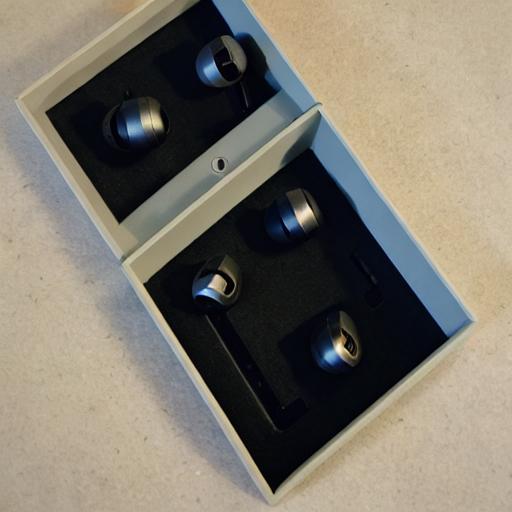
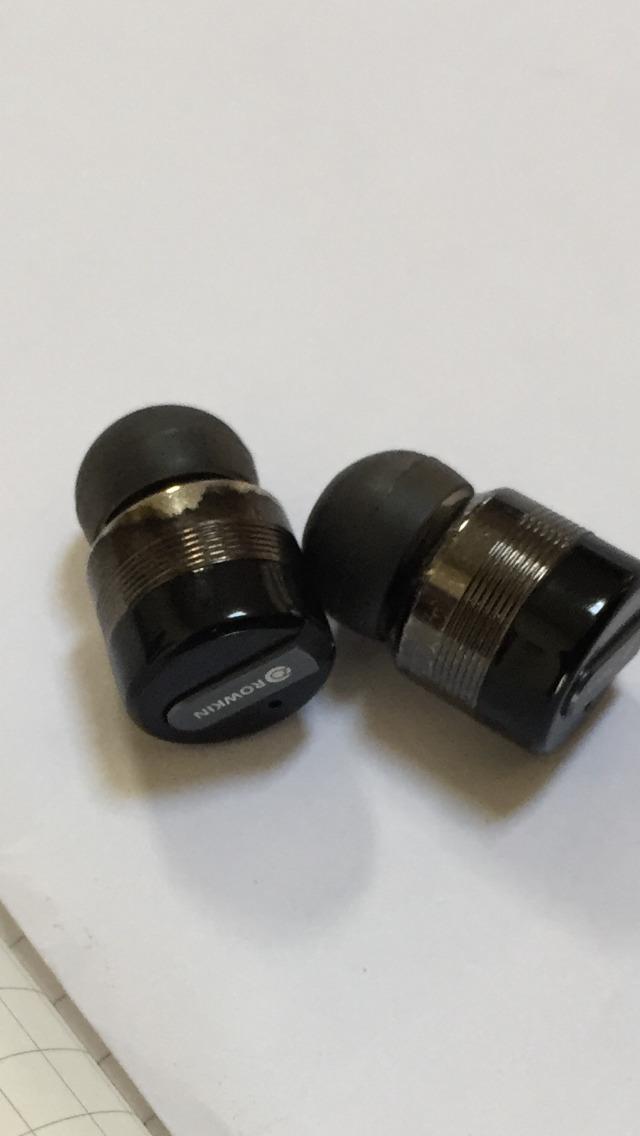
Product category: headphones
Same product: no